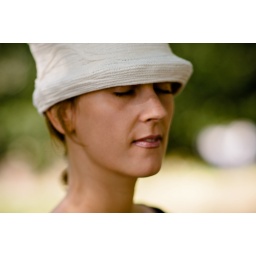
Blurry girl in hat